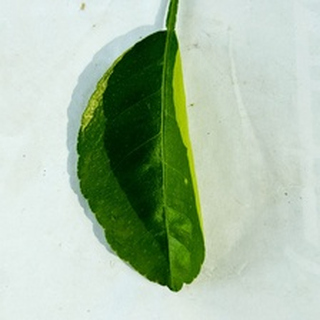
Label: healthy_lemon